Clockwatchers

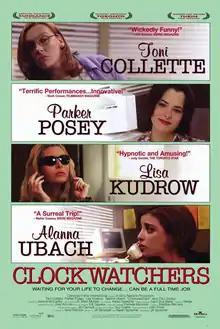
Theatrical release poster

Clockwatchers is a 1997 American comedy-drama film co-written and directed by Jill Sprecher. It stars Toni Collette, Parker Posey, Lisa Kudrow, and Alanna Ubach as temporary office staffers in an office complex. The four become misfit friends in an office environment where they are ignored and mistrusted by their co-workers.